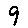
Label: 9